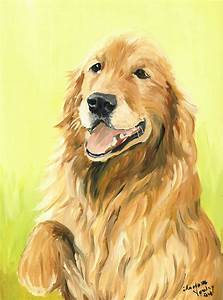
Label: dog